Ransome G. Holdridge

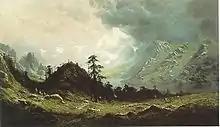
"Indian Camp in the Cascades"

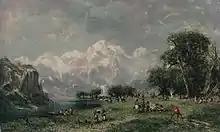
"Sioux Encampment in the Rocky Mountains"

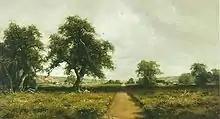
"Idle Afternoon". After 1874

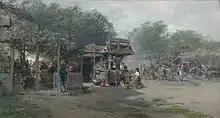
"The Wine Festival". 1876

Ransome Gillet Holdredge (1836 - 1899) was an early San Francisco school painter, specializing in Northern California landscapes.